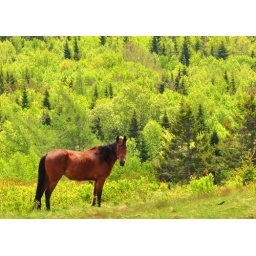
horse against vivid green